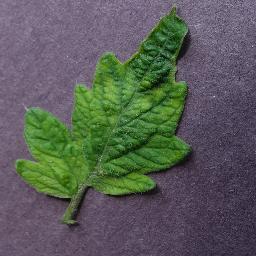
Label: Tomato___Tomato_mosaic_virus